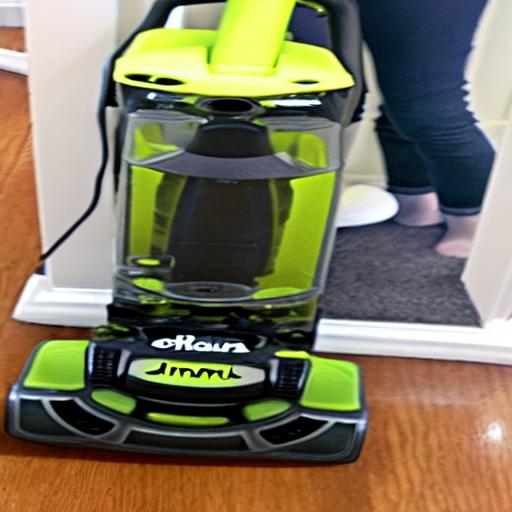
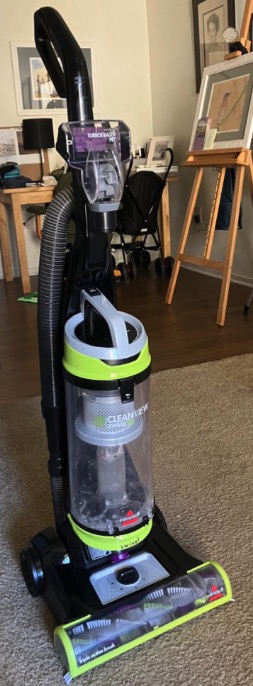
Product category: items_vacuum
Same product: no